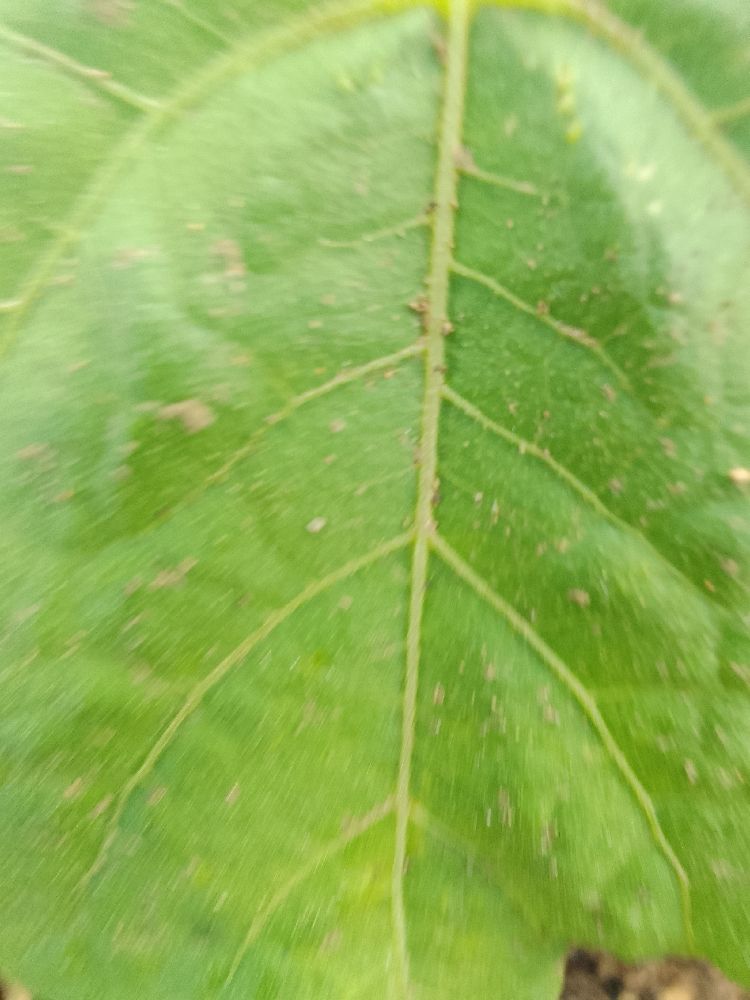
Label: healthy